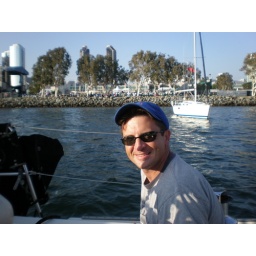
Best seat in the house